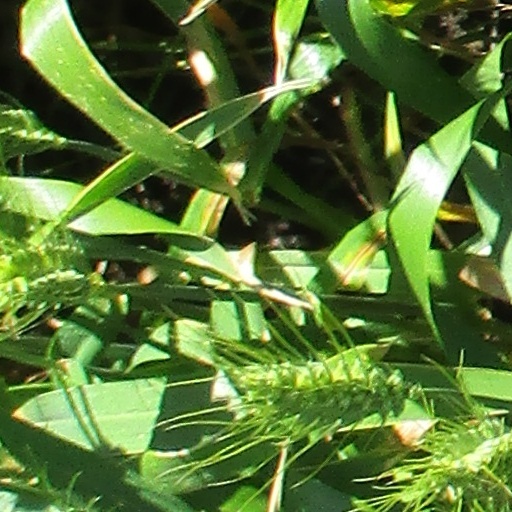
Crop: wheat